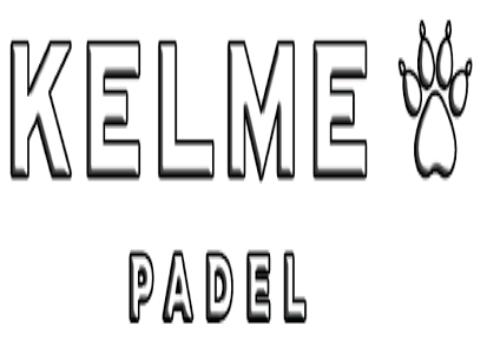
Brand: Kelme
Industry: Sports